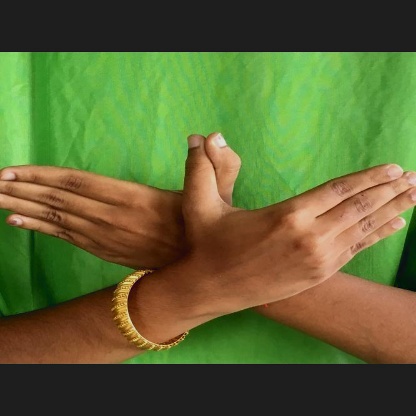
Mudra: Garuda